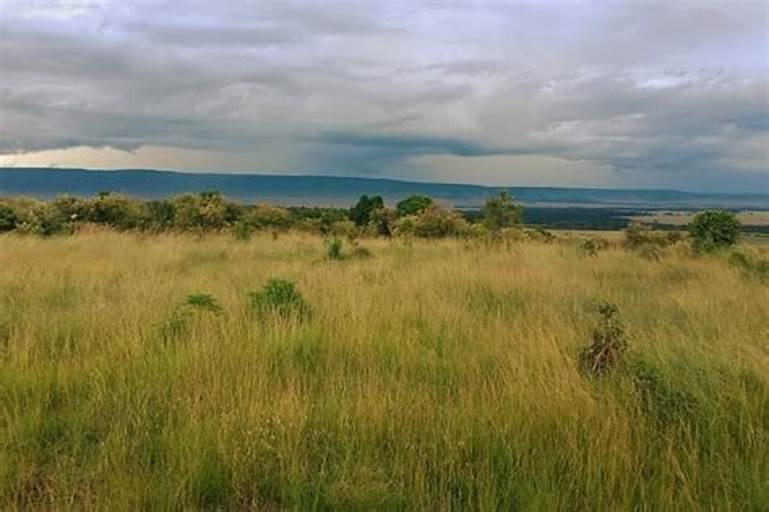
Mifuko iliyopangwa kwa mpangilio mzuri juu ya rafu imesheheni picha za mazao mbalimbali pamoja na maandishi ya kuelezea aina ya mbegu zilizomo ndani, ikionyesha ubora wa mbegu hizo kwa matumizi ya kilimo bora na cha kisasa kwa wakulima wanaolenga mavuno mengi.